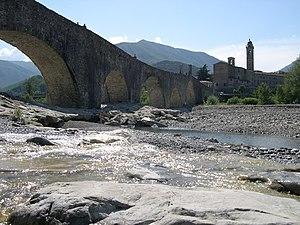
Le pont Gobbo est un antique pont d’un profil irrégulier qui traverse le fleuve Trebbia à Bobbio en province de Plaisance, Italie. Il fait partie de la catégorie des ponts appelés « pont du Diable ».